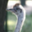
Label: bird